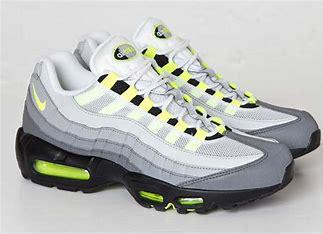
Brand: Nike
Model: Air Max 95 Essential